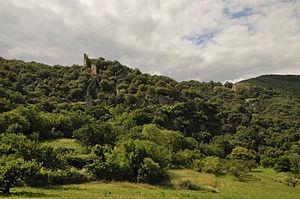
ruines du village de st Marcel et maison de convalescence
Saint-Georges-les-Bains est une commune française située dans le département de l'Ardèche, en région Auvergne-Rhône-Alpes.
La liste des châteaux de l'Ardèche recense de manière non exhaustive les mottes castrales ou châteaux de terre, les châteaux, château fort ou château de plaisance, les châteaux viticoles, les maisons fortes, les manoirs, situés dans le département français de l'Ardèche. Il est fait état des inscriptions et classements au titre des monuments historiques.